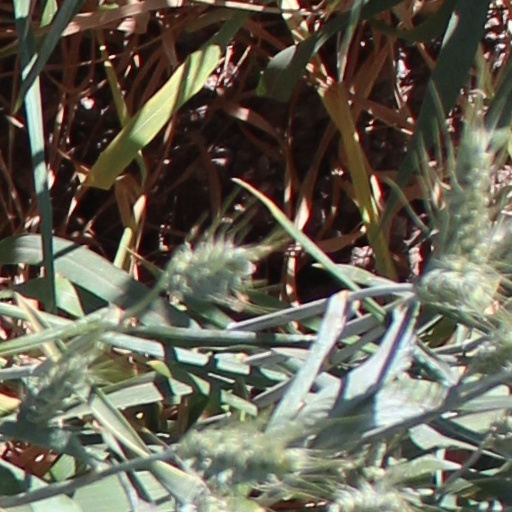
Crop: wheat